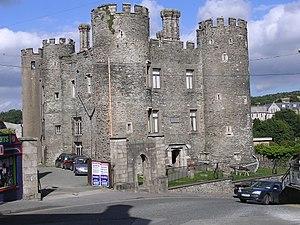
La bataille d'Enniscorthy se déroula lors de la Rébellion irlandaise de 1798.
Enniscorthy est une ville du comté de Wexford en République d'Irlande. C'est la deuxième plus grande ville de ce comté.